BrainBanx

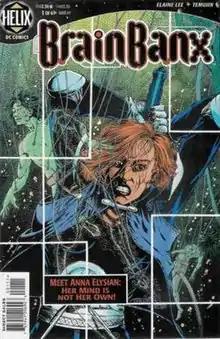
Cover to "BrainBanx: Down upon the Darkness" #1, art by Temujin.

BrainBanx is a six-issue comic book limited series published in 1997 as part of the short-lived DC Comics imprint, Helix. Written by Elaine Lee and featuring artwork by Jason Temujin Minor, the title narrates the tale of the red-headed Anna Elysian, a telepathic intelligence operative working undercover in a distant future world.